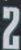
Number: 2